List of awards and nominations received by Justine Triet

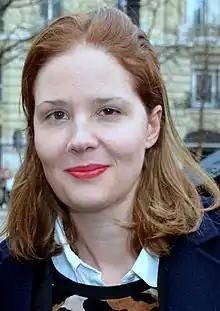
Triet in 2017

The following is a list of awards and nominations received by French filmmaker Justine Triet.